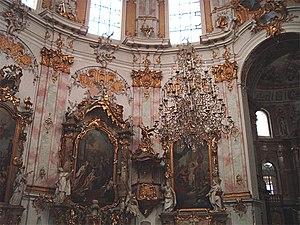
L’ordre de Saint-Benoît, plus connu sous le nom d’ordre des Bénédictins, est une fédération de monastères ayant, au cours de leur histoire, adopté la règle de saint Benoît. Ainsi saint Benoît de Nursie en est-il considéré comme le fondateur.